Alan Kitching

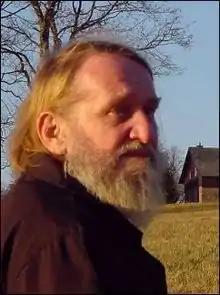
Kitching in the Czech Republic, 2008

Alan Thomas Kitching is a British graphic designer, animator, architect and software developer, who is perhaps best known for his pioneering work in computer animation, creating the Antics 2-D Animation software in 1972.